Pike-Pawnee Village Site

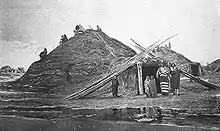
Pawnee earth lodge in Nebraska, 1873

The Pawnees did not live in their villages year-round. In the spring, they planted and hoed crops near their villages. In mid-June, they left on their summer buffalo hunt. In September, they returned to harvest the crops and to hold their harvest festival; they then cached a portion of their food in their villages and left on the winter buffalo hunt, from which they did not return until planting time in the spring. Thus the villages were deserted for at least eight months of the year.